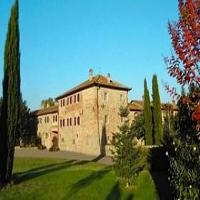
Weather: sun or clear